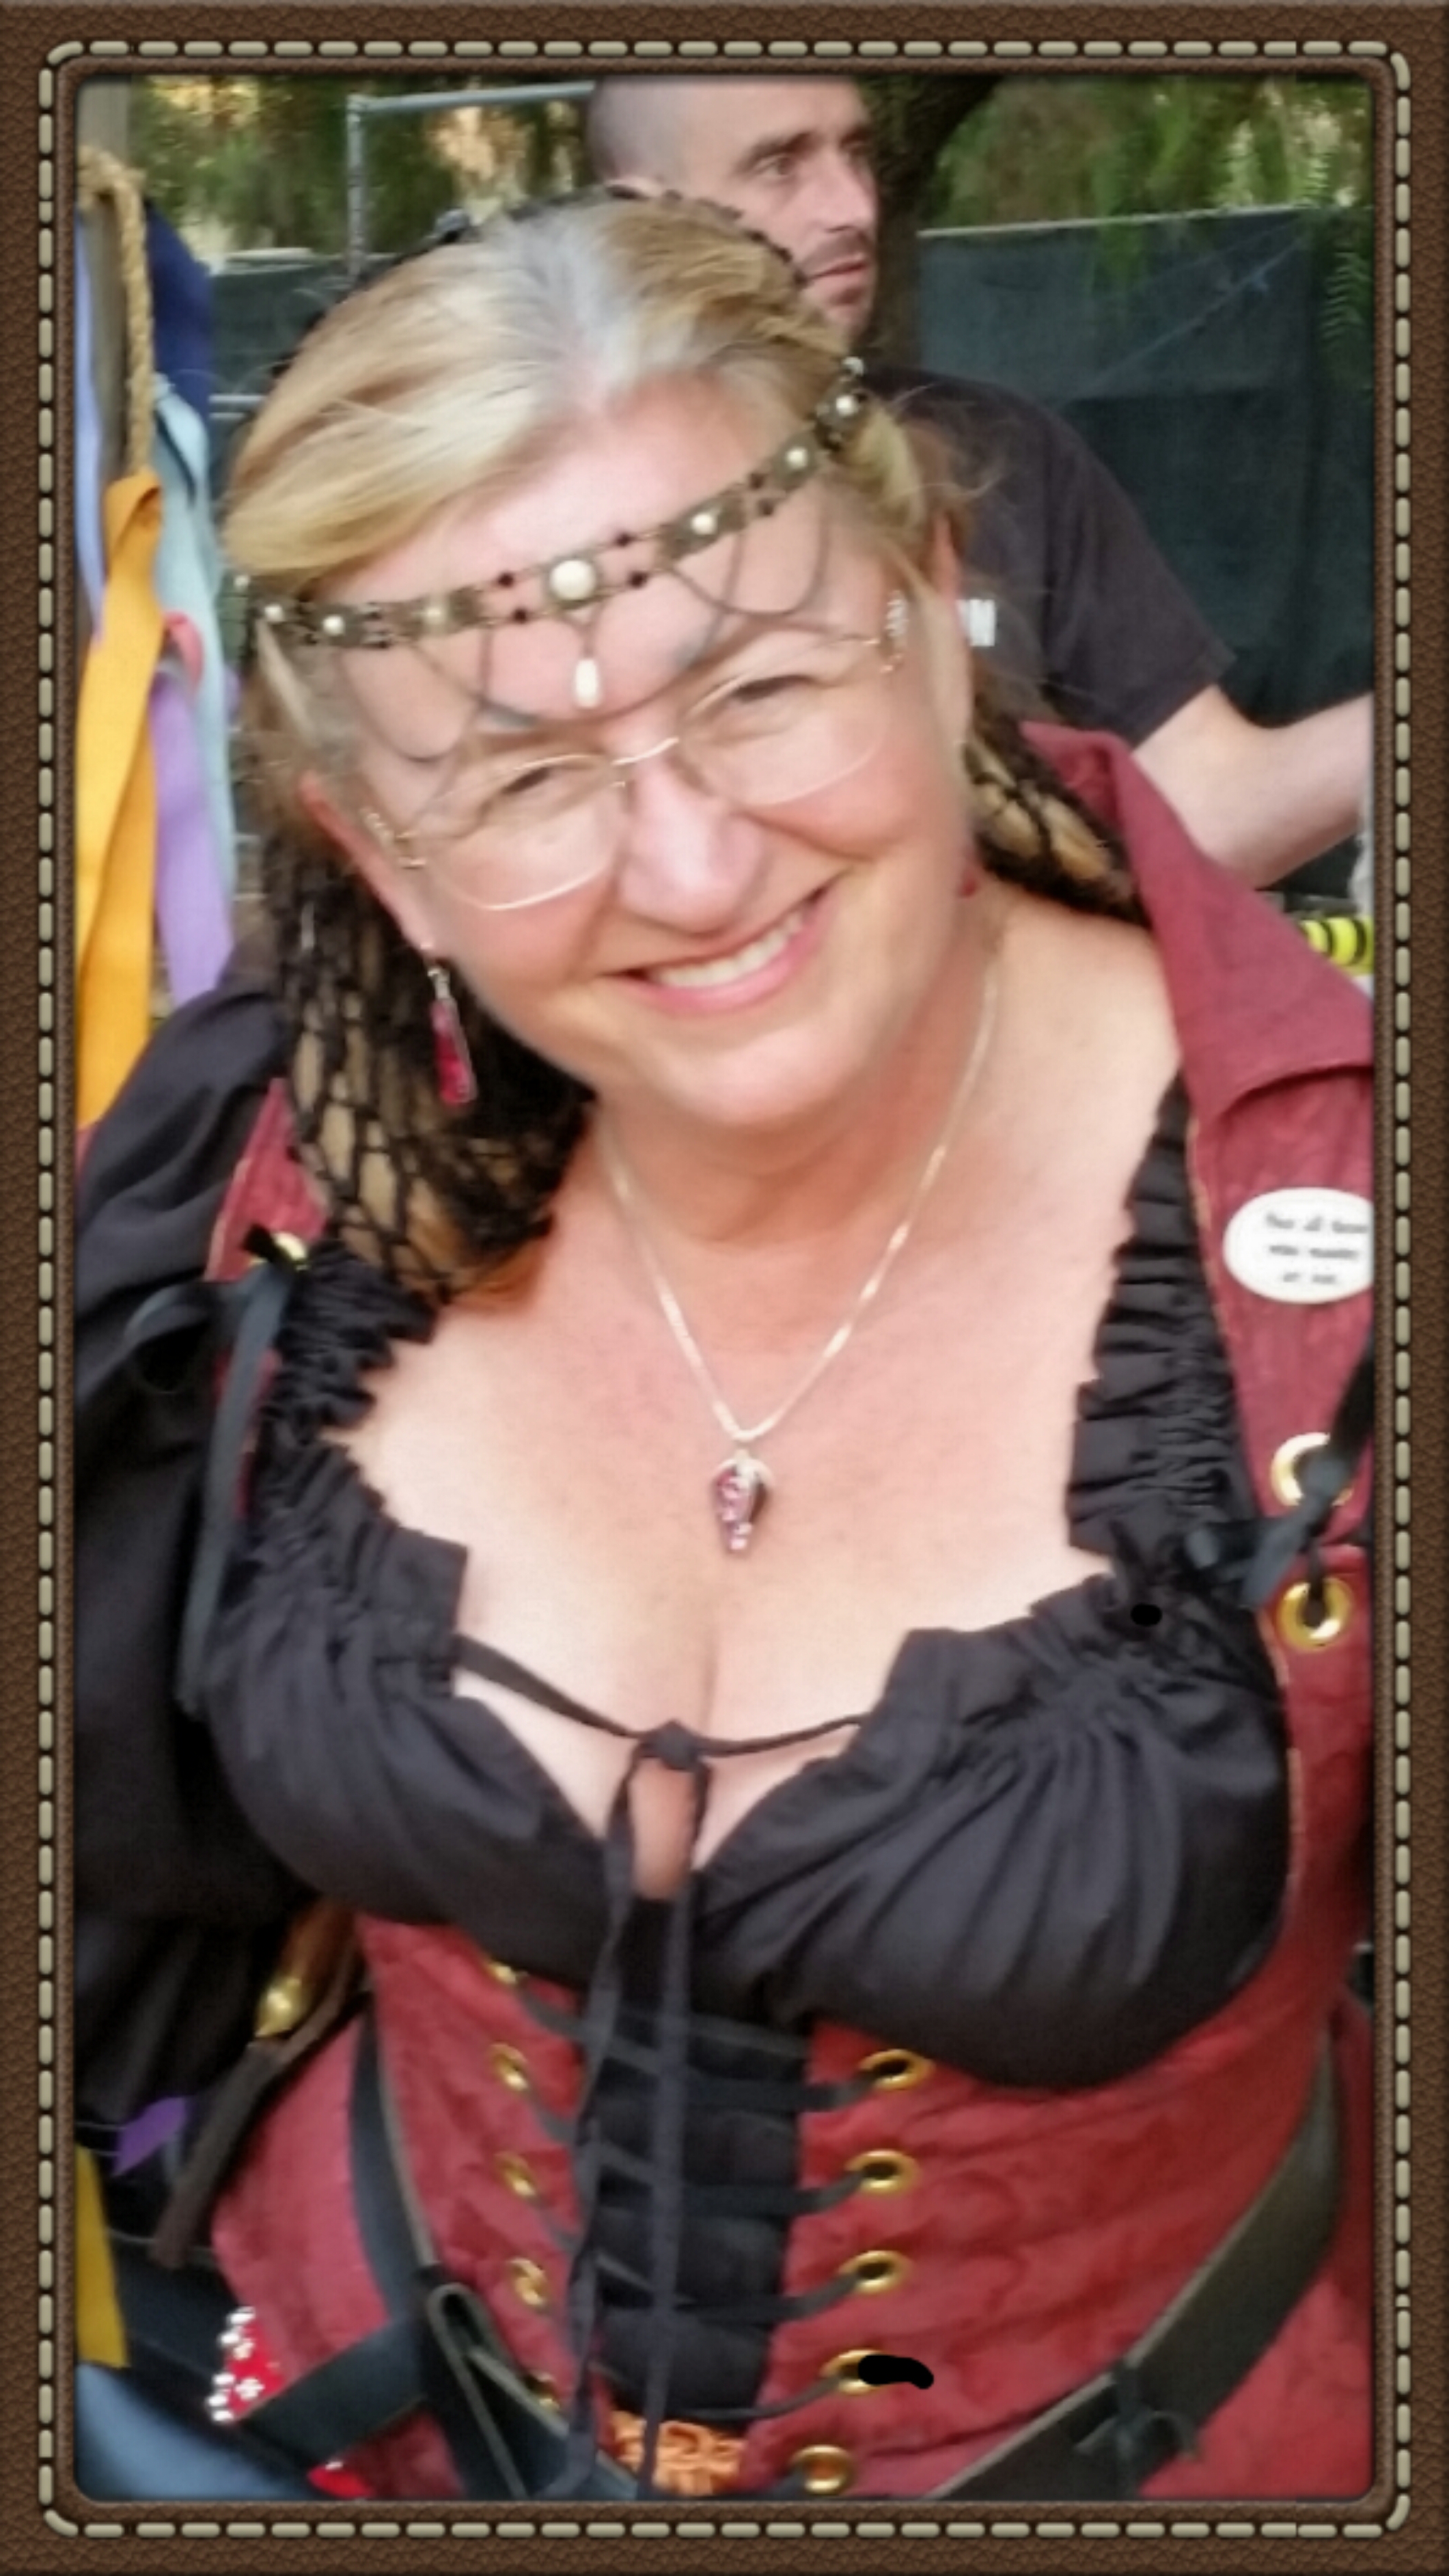
costume, glasses, vision care, smile, fashion, pink, eyewear, picture frame, necklace, magenta, happy, jewellery, fun, event, chest, fashion design, fashion accessory, corset, formal wear, abdomen